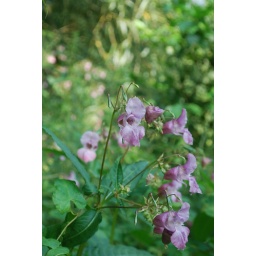
A pink flower which grows abundantly in the Berkshire section of the Thames Valley.